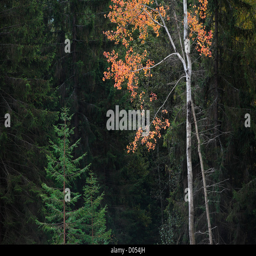
trees in a forest in the region